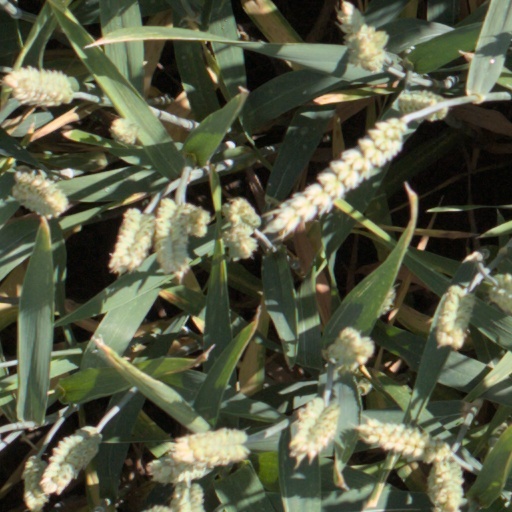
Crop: wheat